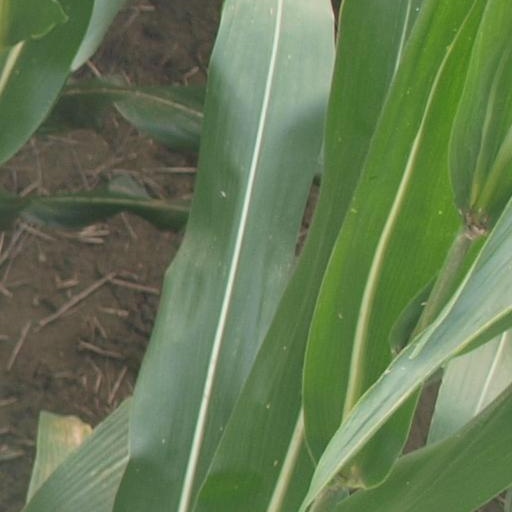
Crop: maize; corn